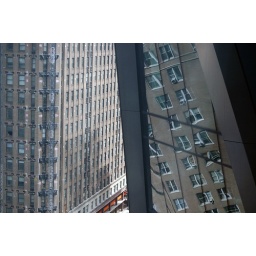
Reflection of New York in a window of hearst tower